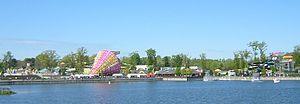
Wild Water Adventure est un parc aquatique situé à Muskegon, dans le Michigan, rattaché au parc d’attractions Michigan's Adventure et dirigé par Cedar Fair Entertainment. Il est ouvert depuis 1991.